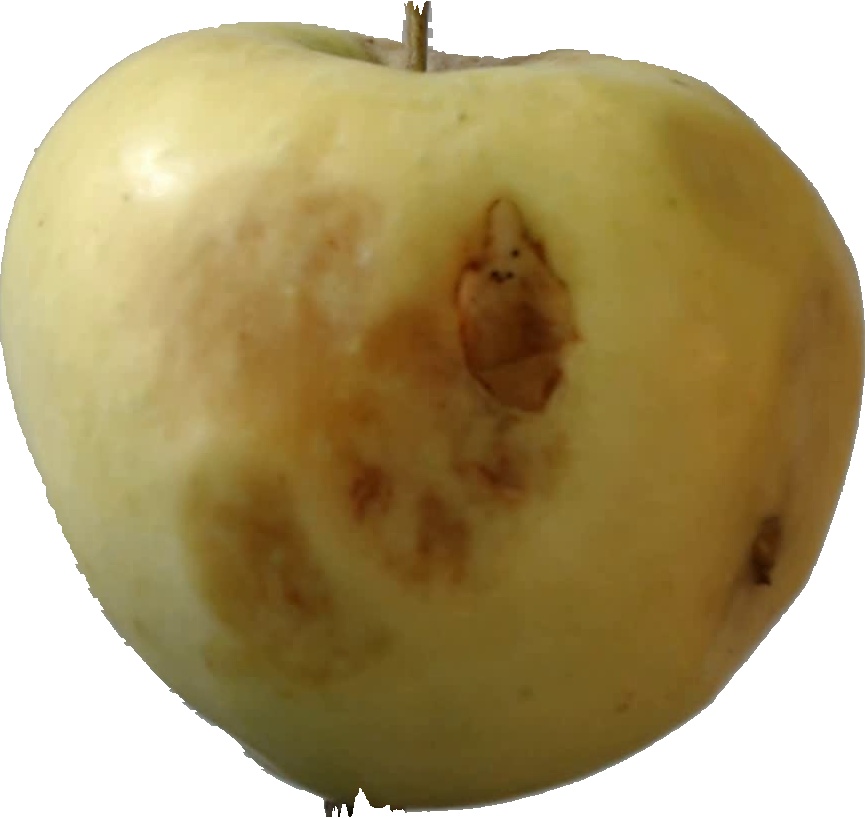
Label: apple_hit_1